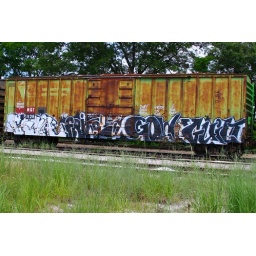
Spotted these box cars covered in graffiti. Just so you know...I love to photograph things covered in graffiti. Manistee, Michigan